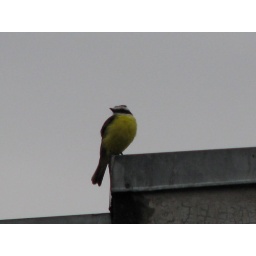
These yellow birds were common as grackles in Costa Rica, but much, much prettier.